Stress in the aviation industry

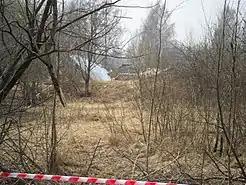
Polish Air Force Tu-154 crash site

On June 1, 1999, American Airlines Flight 1420, was set to land in Little Rock, Arkansas. Captain Richard Buschmann was considered an expert pilot, with over ten thousand hours of flight time. The First Officer was Michael Origel with under five thousand hours of flight time. With a major thunderstorm was in the area, Captain Buschmann decided to change runways due to the high crosswind and rapidly changing wind direction. The pilots were overwhelmed with tasks and the stress of the difficult landing, forgetting to arm the automatic ground spoiler and ground braking systems. It was too difficult to control the aircraft after touchdown and it slid off the runway and collided with a large steel walkway, resulting in the death of Captain Buschmann and 10 passengers, and many additional severe injuries.